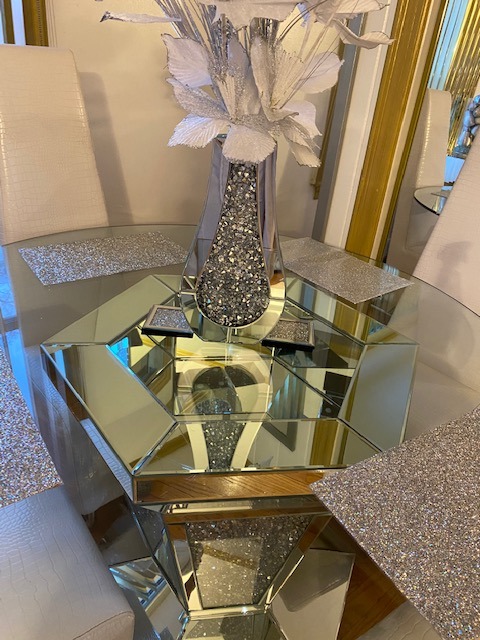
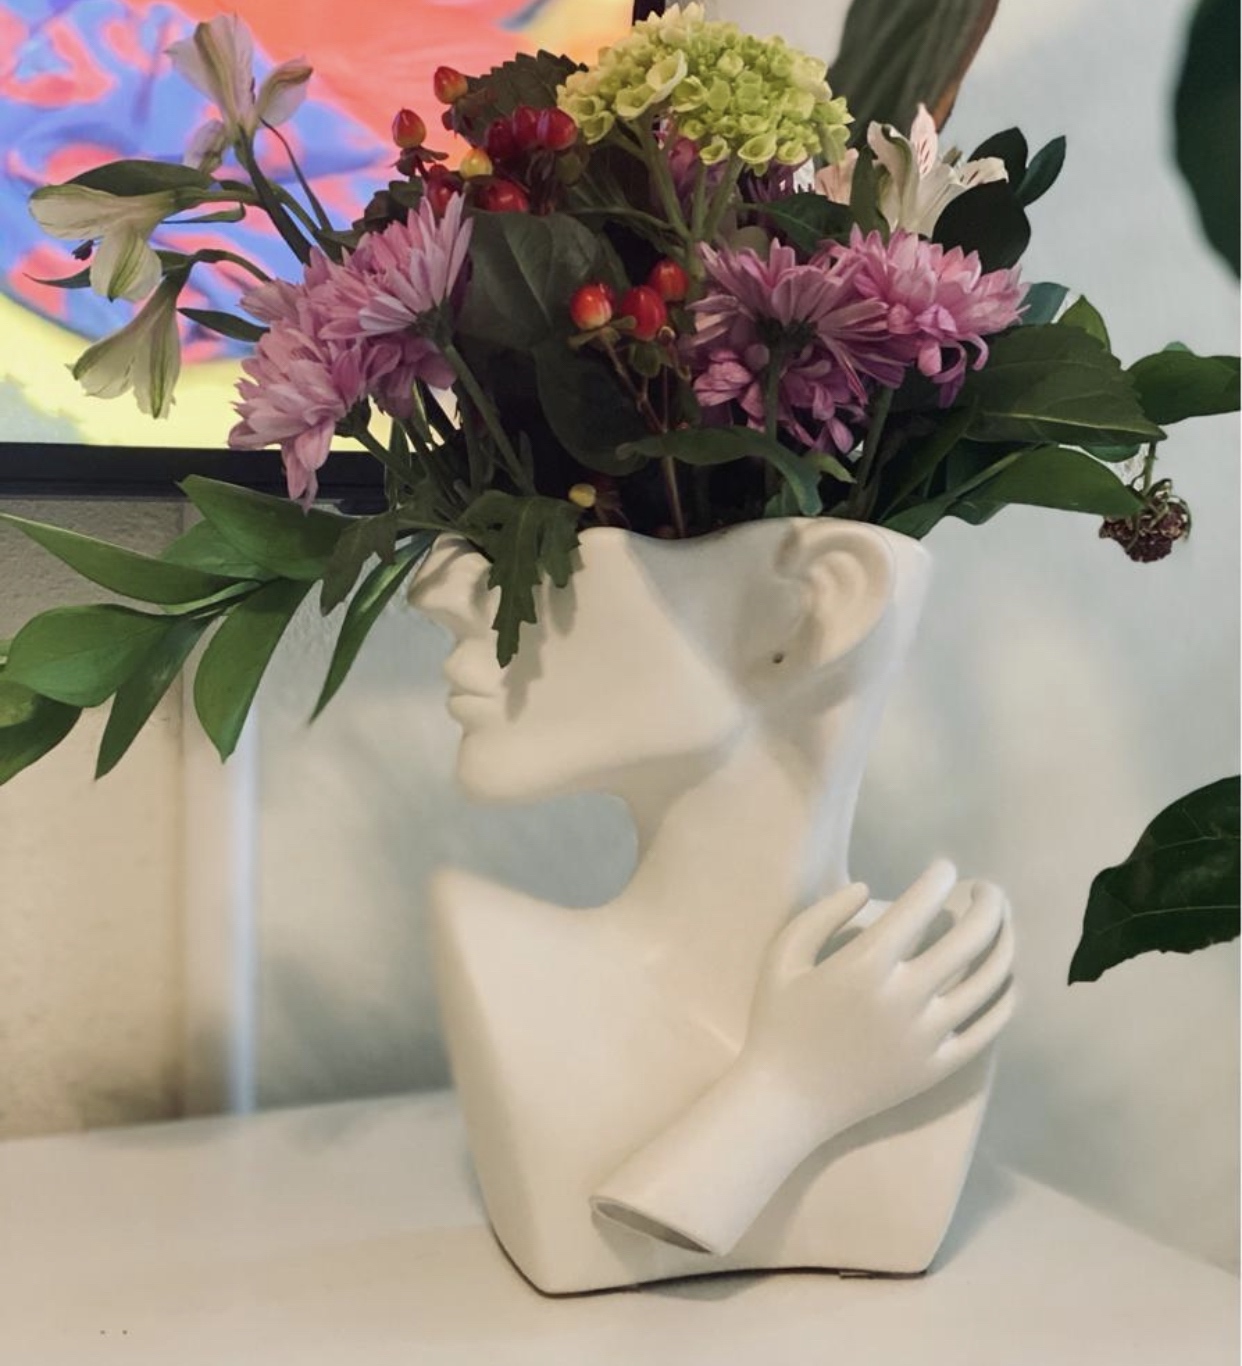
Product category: vase
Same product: no